Kaso River (Sukabumi)

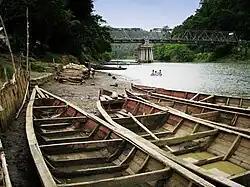
Boats at Ujung Genteng below the Cikaso waterfall

Kaso river is the main stem in the Cikaso drainage basin. The is bordered by the to the east, the Cikarang basin to the west, and the to the north. All of drainage basins are part of the group of , where their main stem flow into the Indian Ocean.